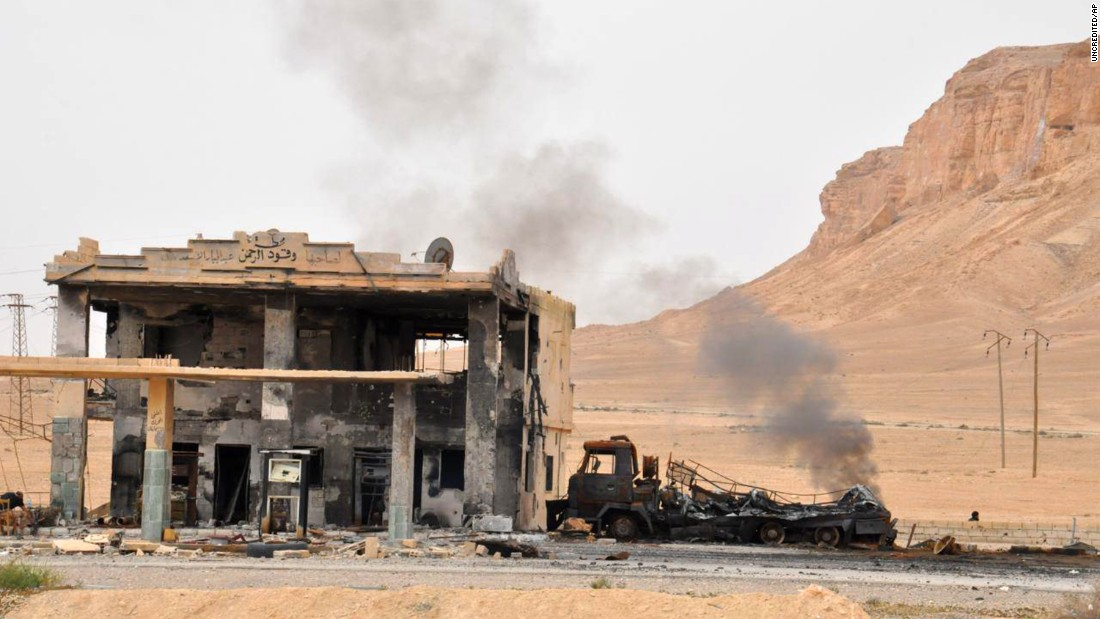
Fire: no
Smoke: yes